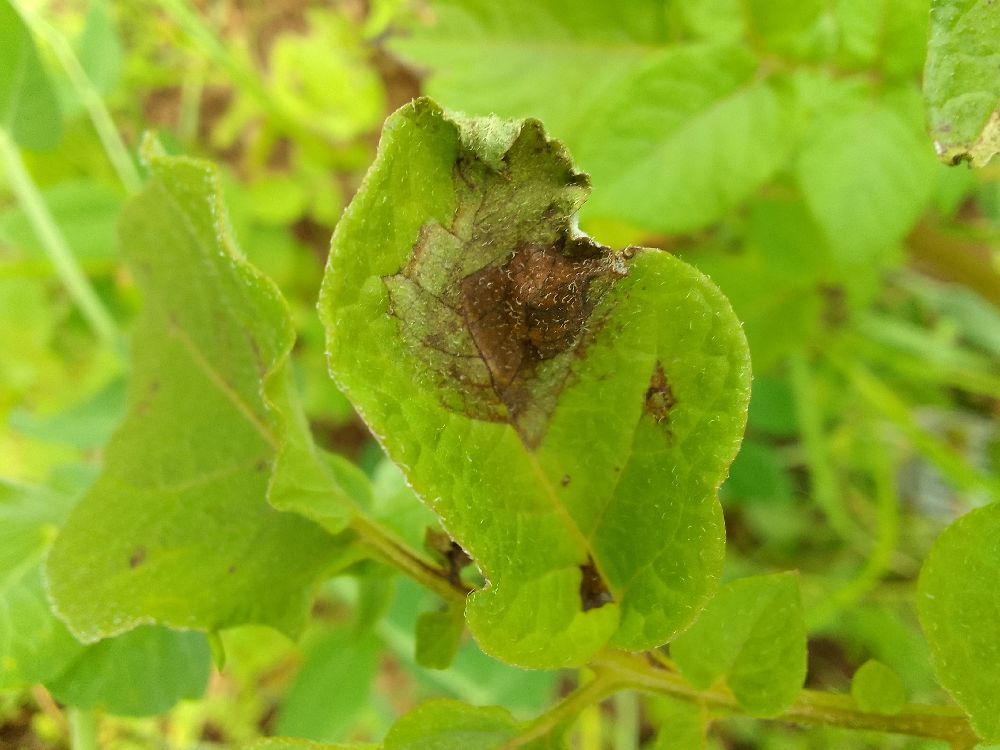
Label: Late blight